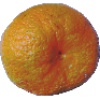
Label: Mandarine 1